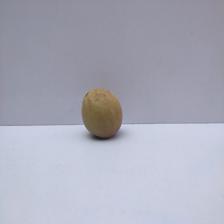
Size: Small